Frank Hurley

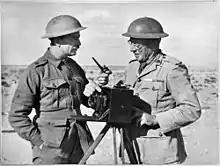
Hurley (right) discusses photographic opportunities for the forthcoming battle of Bardia in Egypt, 1940.

In 1917, Hurley joined the Australian Imperial Force (AIF) as an honorary captain, and captured many stunning battlefield scenes during the Third Battle of Ypres. In keeping with his adventurous spirit, he took considerable risks to photograph his subjects, also producing many rare panoramic and colour photographs of the conflict. Hurley kept a diary from 1917 to 1918, chronicling his time as a war photographer. In it, he described his commitment "to illustrate to the public the things our fellows do and how war is conducted", and his short-lived resignation in October 1917 when he was ordered not to produce composite images—a practice that was especially popular among professional photographers at the time and one that he believed could portray the disgust and horror that he felt during the war in such a way that his audience would feel it too. His period with the AIF ended in March 1918.